Career of Virat Kohli

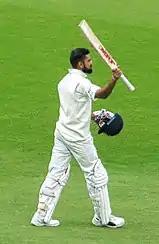
Virat Kohli after scoring a hundred against England in 2018 Test series

For the first Test of the Australian tour in December 2014, Dhoni was not part of the Indian team at Adelaide due to an injury and Kohli took the reins as Test captain for the first time. Kohli scored 115 in India's first innings, becoming the fourth Indian to score a hundred on Test captaincy debut. In their second innings, India were set a target of 364 to be scored on the fifth day. Kohli put on 185 runs for the third wicket with Murali Vijay before Vijay's dismissal, which triggered a batting collapse. From 242/2, India was bowled out for 315 with Kohli's 141 off 175 balls being the top-score.